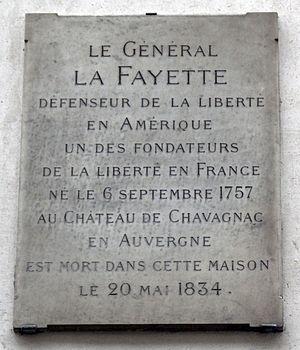
Plaque apposée au n° 8 de la rue d'Anjou, Paris 8e, où mourut le marquis de La Fayette (1757-1834) le 20 mai 1834.
La rue d’Anjou est une voie du 8ᵉ arrondissement de Paris.